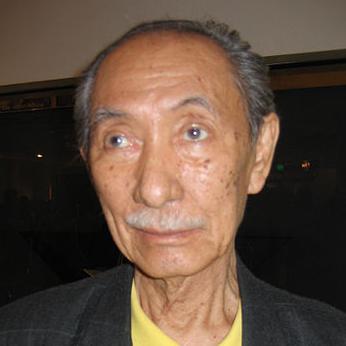
Age: 77